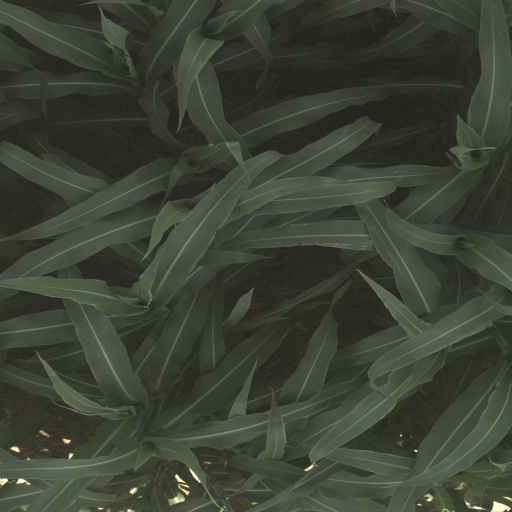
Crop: sorghum